Samba Purana

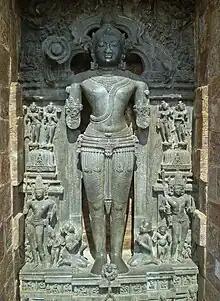
Konark statue of Sun God wearing central Asian boots

Samba Purana is a text dedicated to the worship of Surya, the god of the sun. This text comprises a number of narratives dealing with creation, details of solar system, eclipses, geography of the earth, description of Surya and his attendants, construction of images of these deities, details of yoga, manners and customs, rites and rituals, recitations of mantras, and "dāna" (generosity).